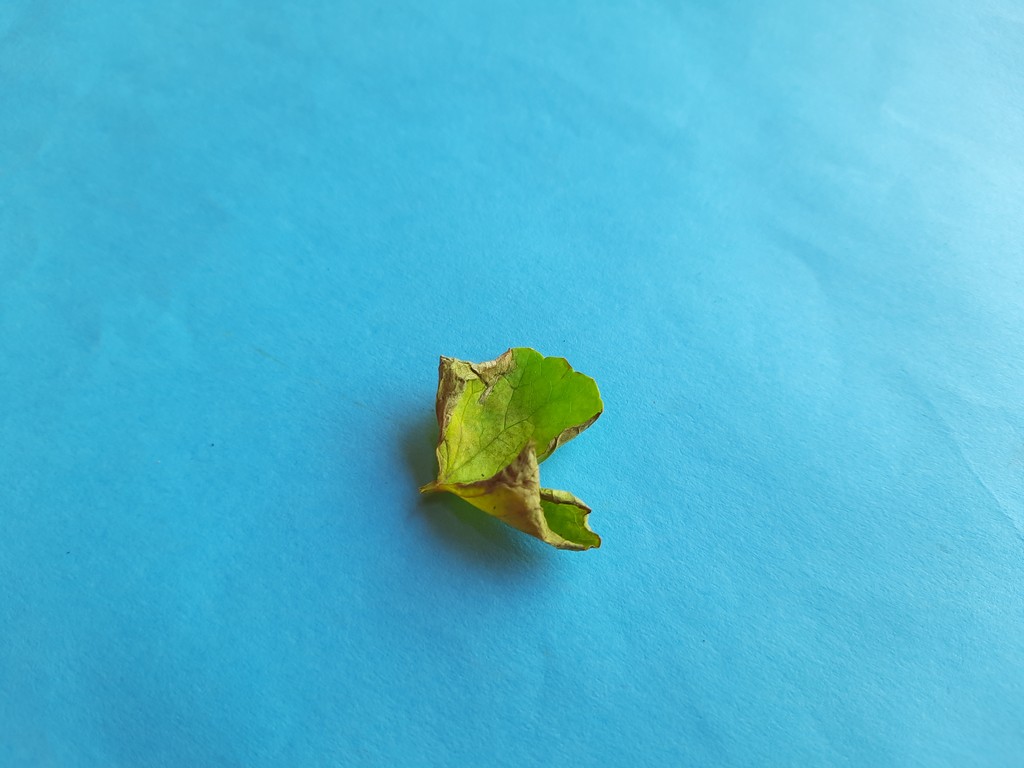
Label: Unhealthy